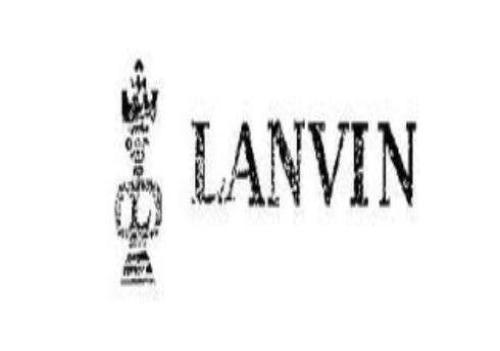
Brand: lanvin
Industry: Necessities